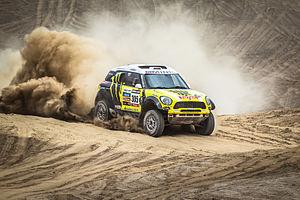
Nani Roma, de son vrai nom Joan Roma Cararach, est un pilote espagnol de moto et auto de rallye-raid et de rallye né le 7 février 1972 à Folgueroles en Espagne.